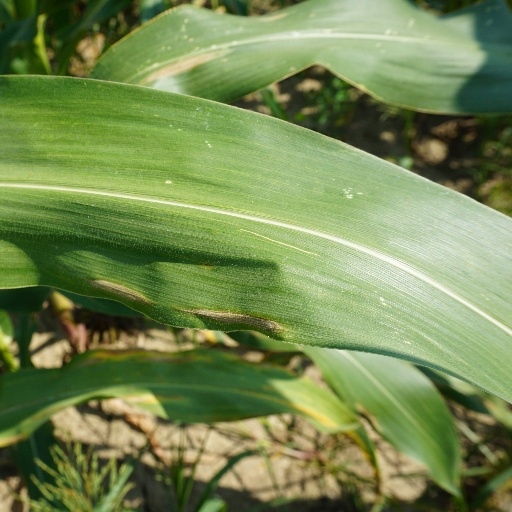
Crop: maize; corn